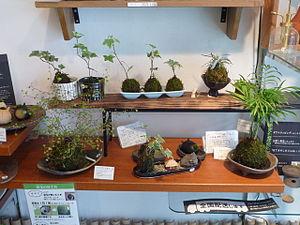
Fleuriste spécialisé en kokedama à Kyoto - Japon
Les kokedama, des « sphères de mousse » sur lesquelles s'épanouissent une plante, sont apparus au Japon au début des années 1990.